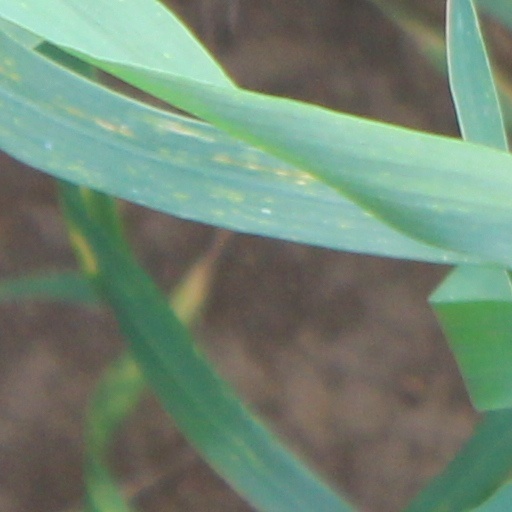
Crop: wheat